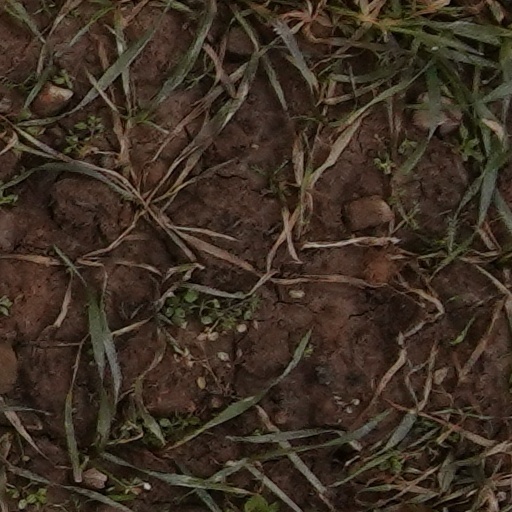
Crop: wheat